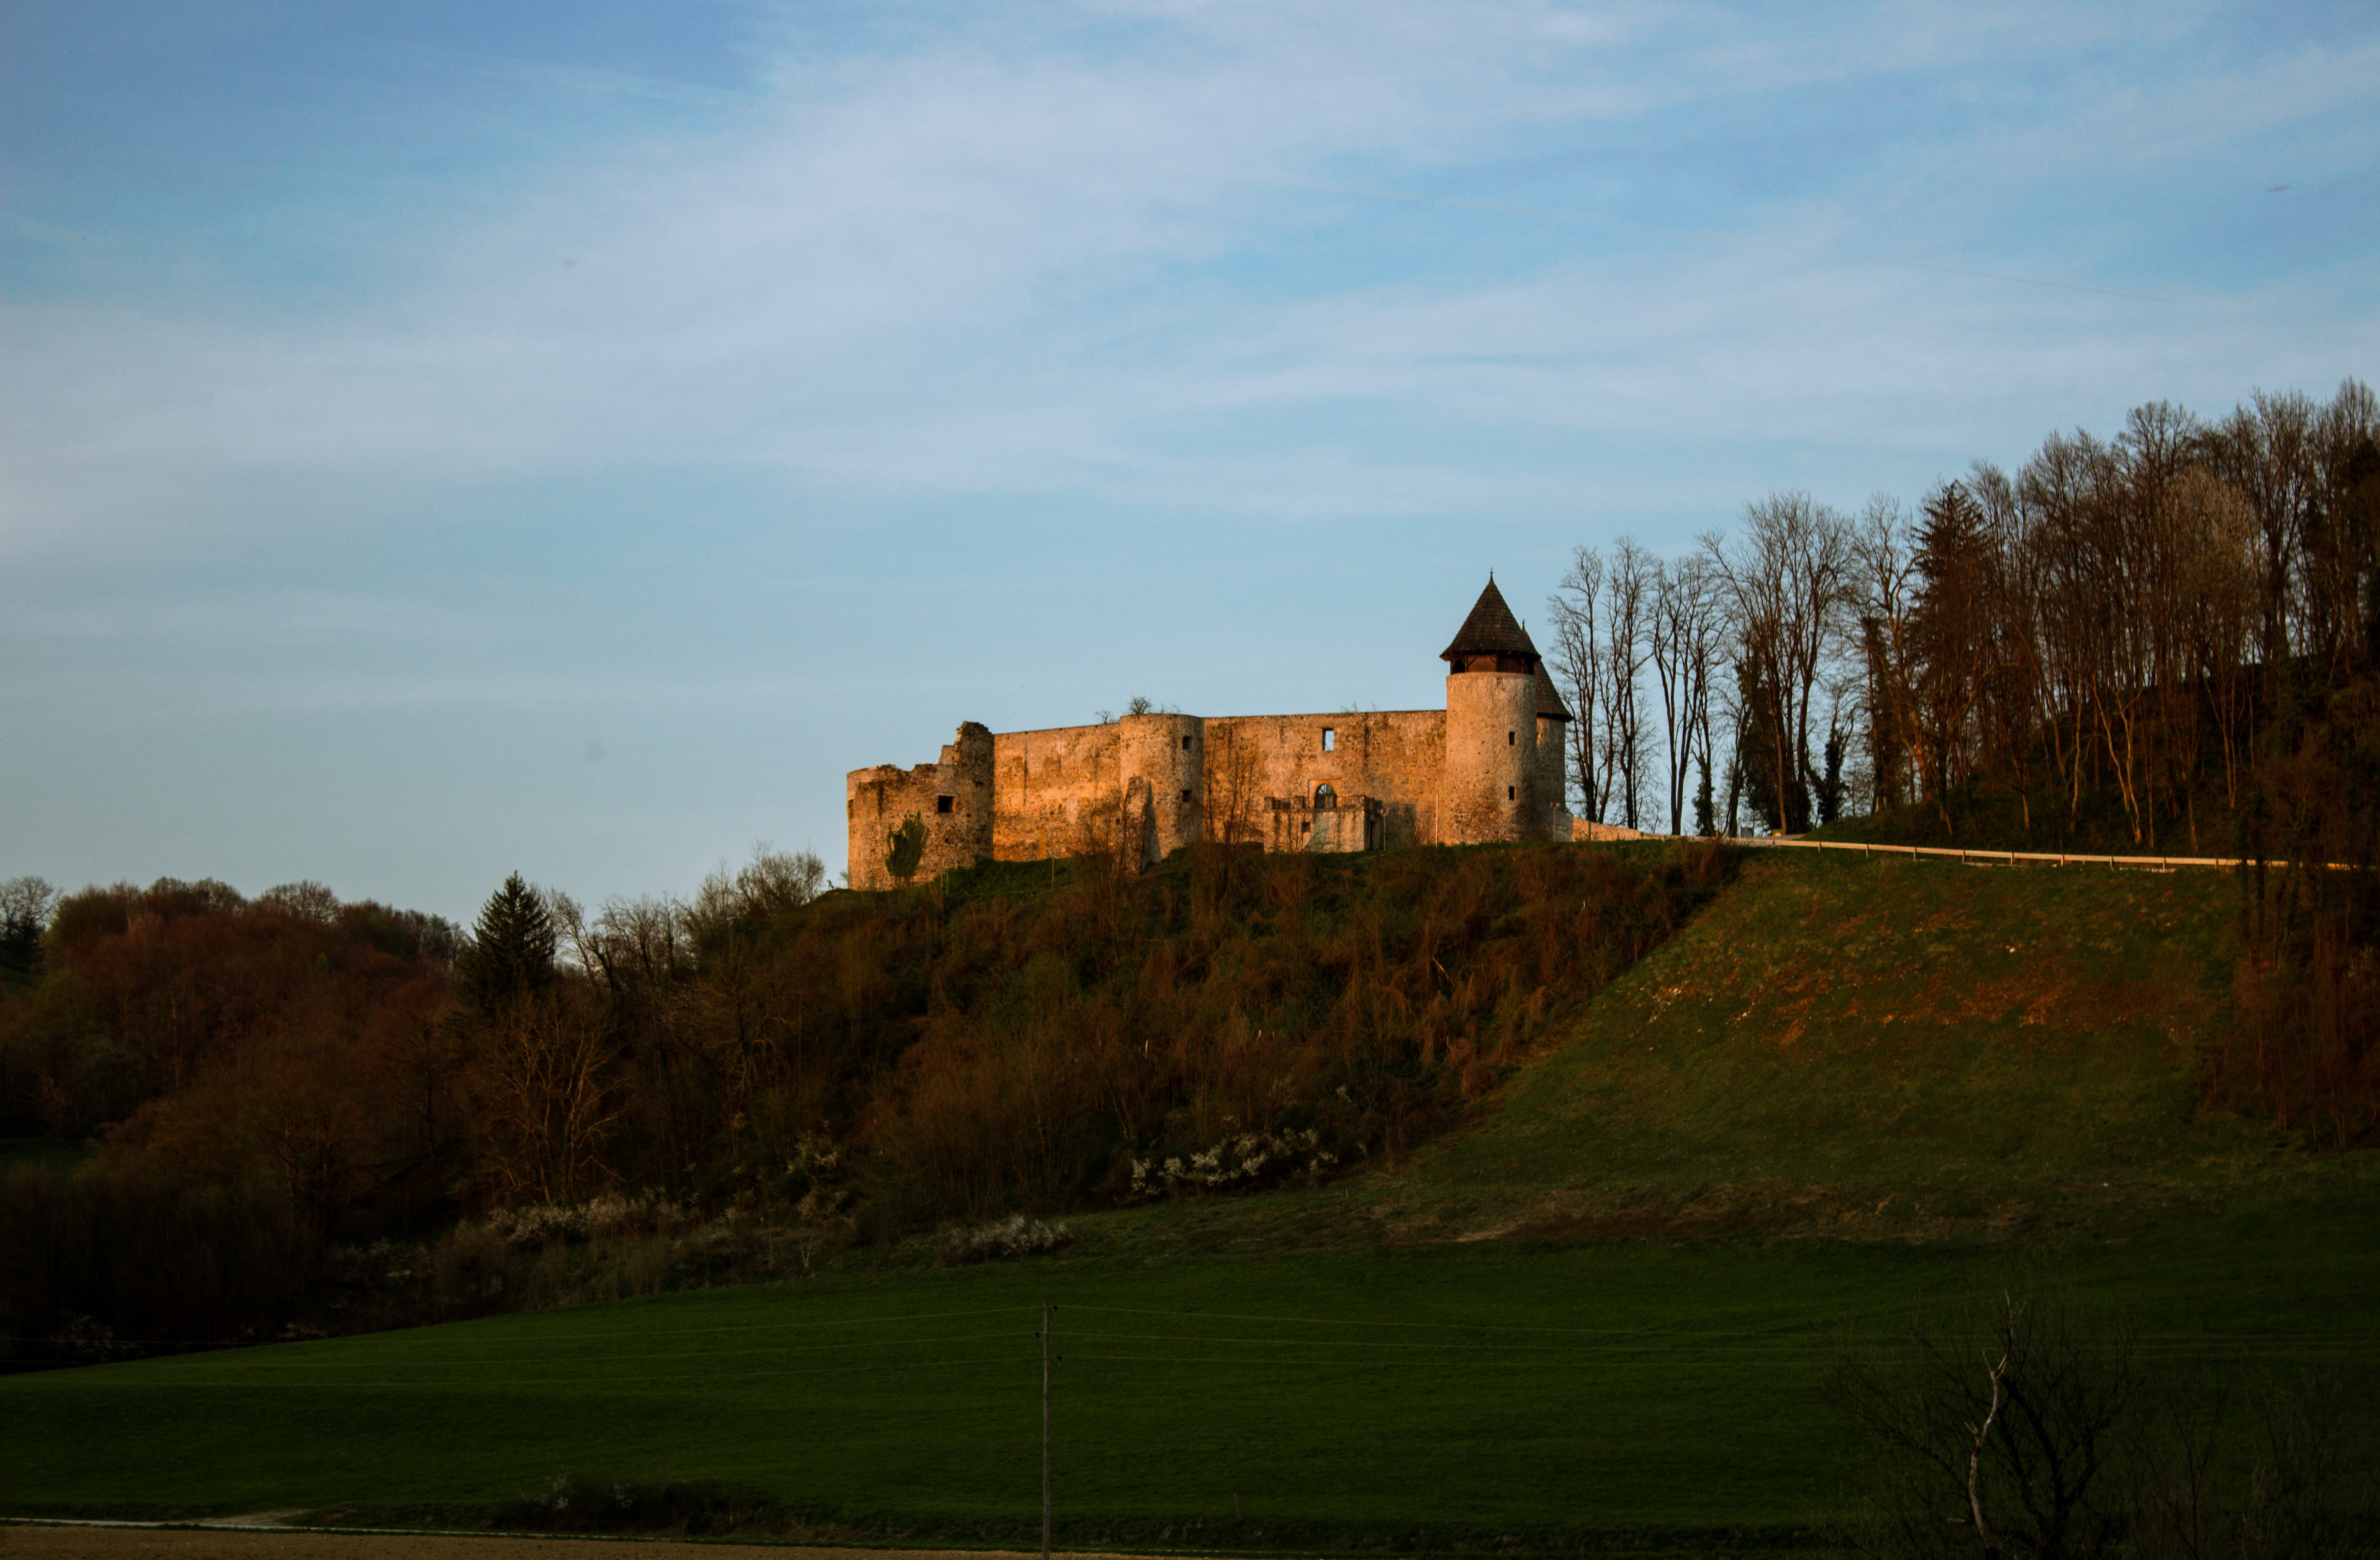
landscape, tree, grass, rock, mountain, morning, hill, chateau, old, stone, europe, castle, landmark, historic, fortification, ruin, medieval, fortress, croatia, historical, rural area, novigrad